Foeke Booy

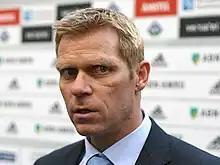

Foeke Booy (born 25 April 1962) is a Dutch football manager, executive, and former player. He serves as the technical manager of Cambuur.